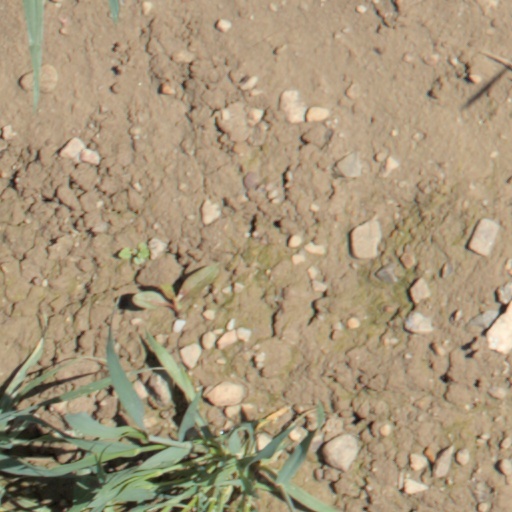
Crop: wheat